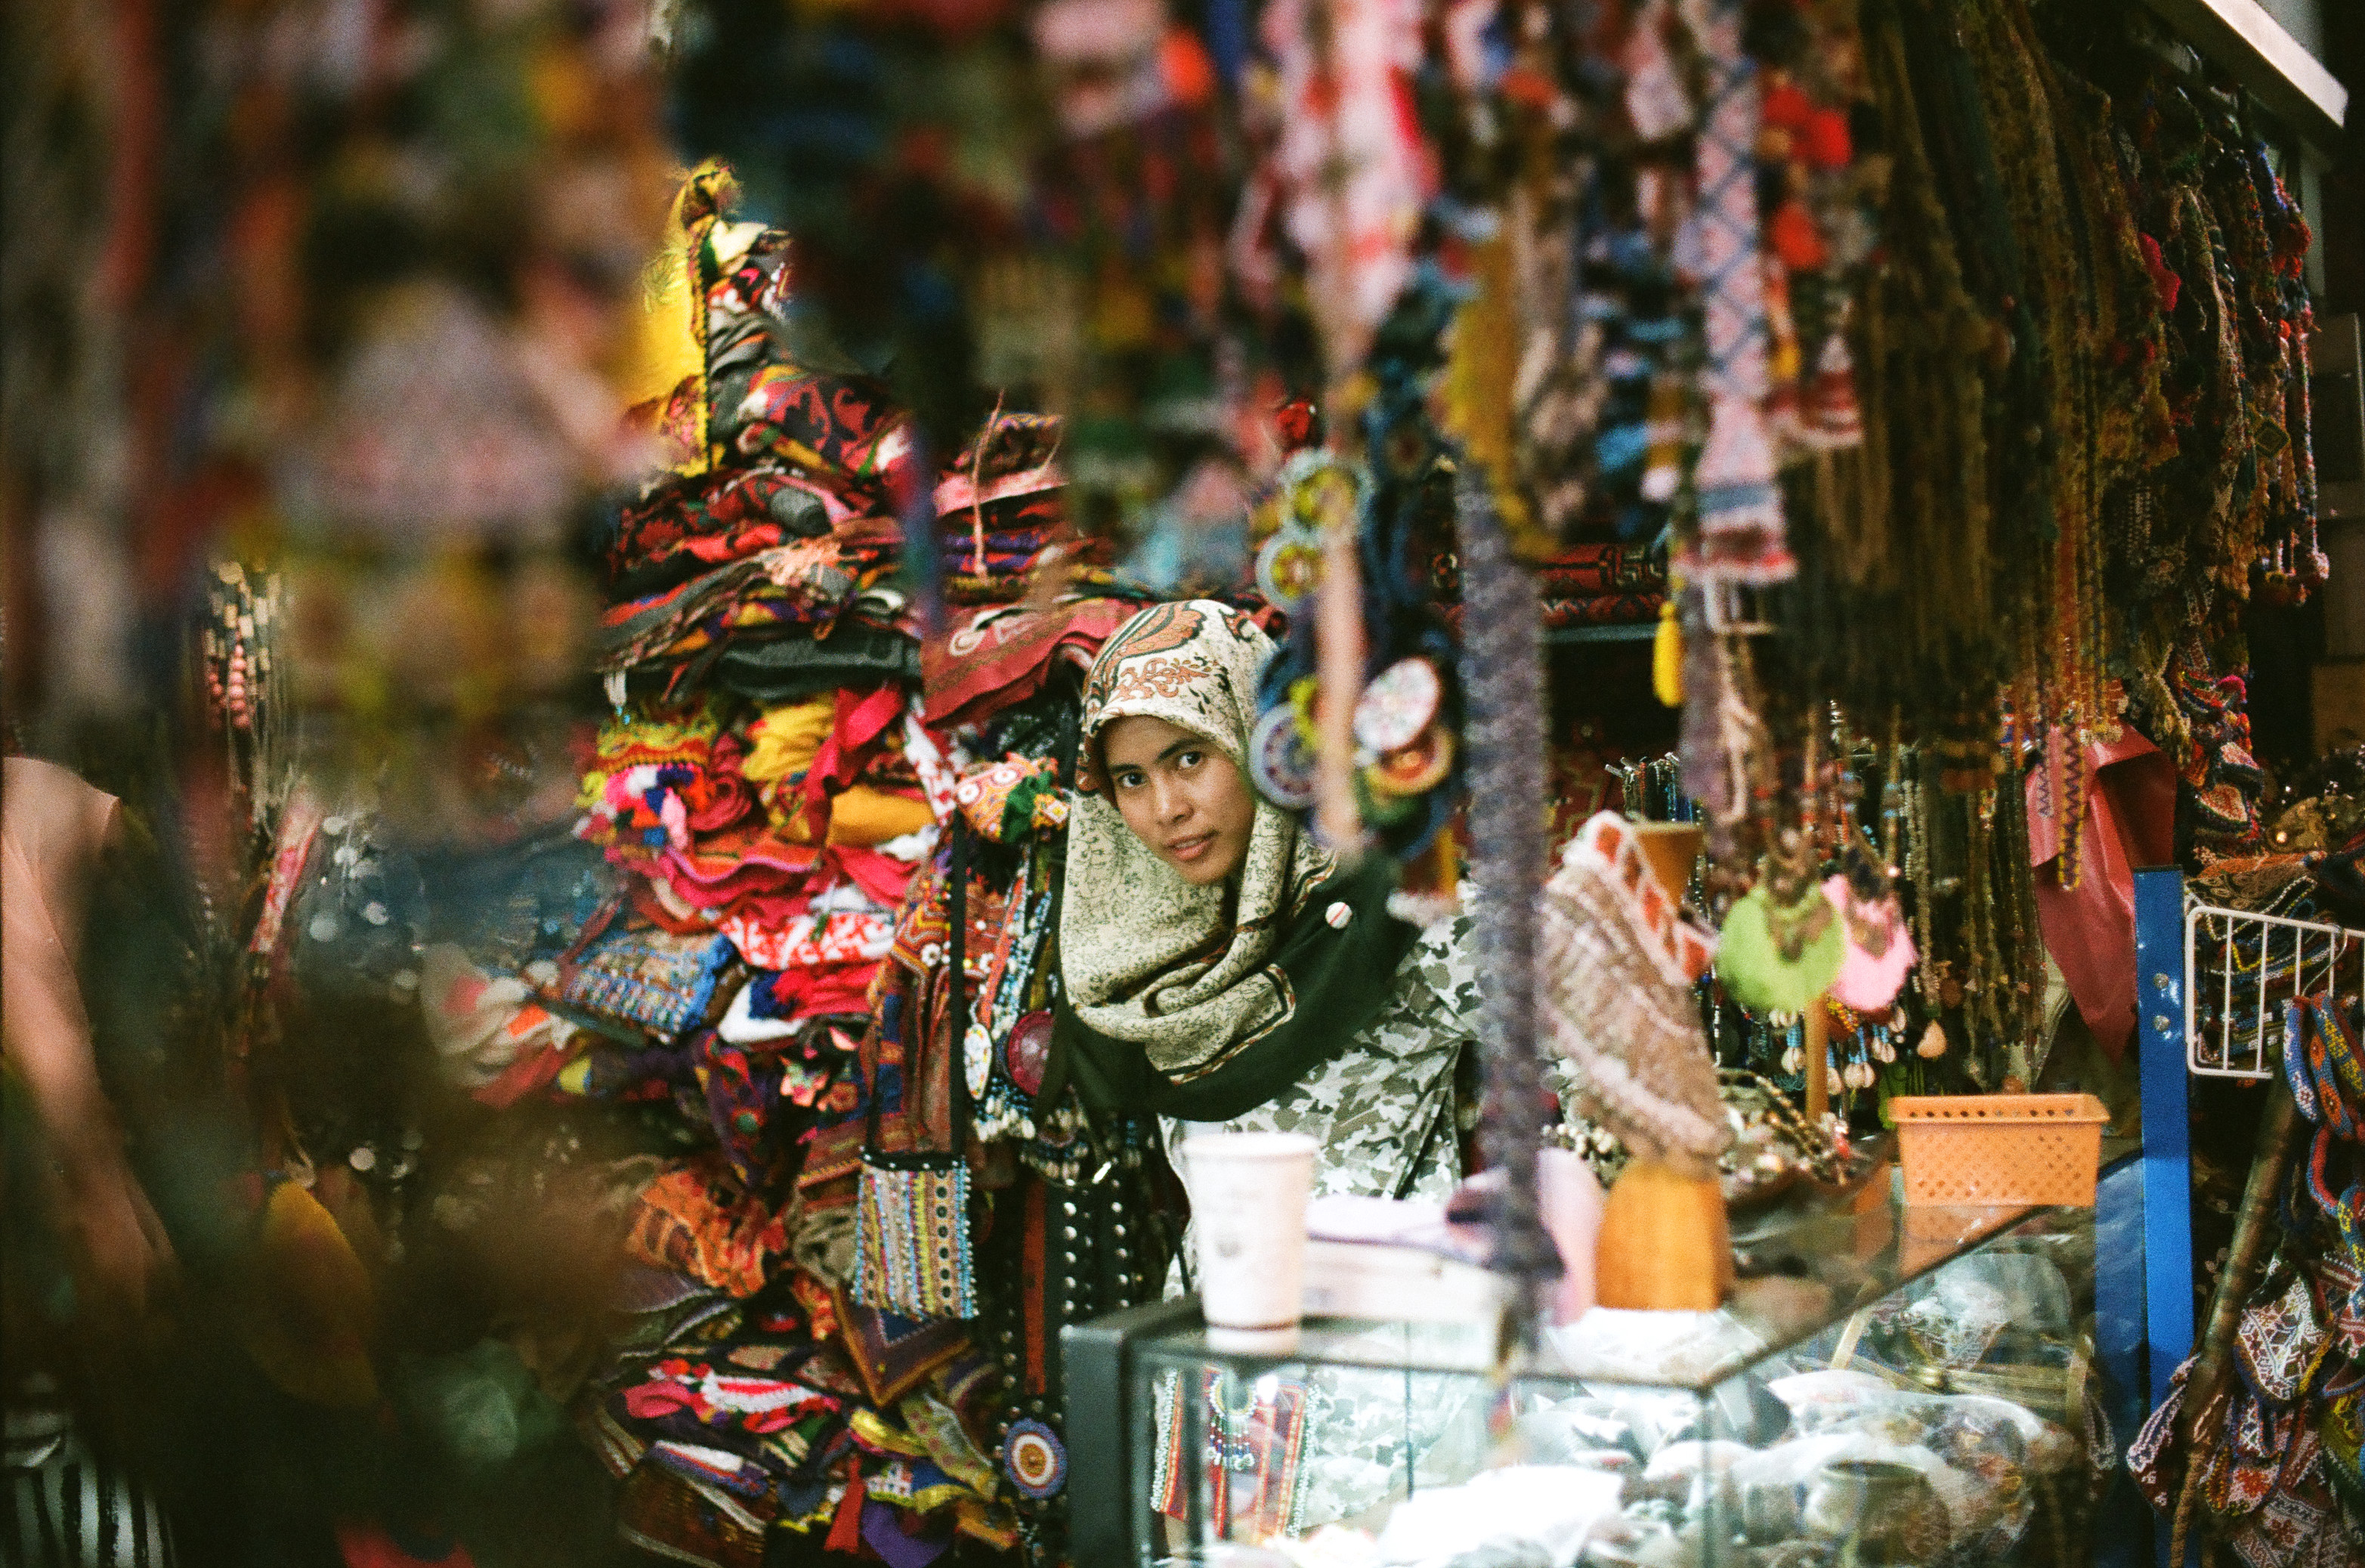
people, film, portrait, carnival, christmas, thailand, christmas decoration, festival, bangkok, tradition, nikonf2, 35film, tudorcolor, tudorcolorxlx200